Tetzaveh

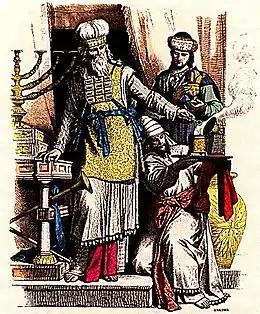
The High Priest wearing his breastplate (illustration circa 1861–1880 from "The History of Costume" by Braun and Schneider)

Ben Sira wrote of the splendor of the High Priest's garments in Exodus 28, saying, "How glorious he was . . . as he came out of the House of the curtain. Like the morning star among the clouds, like the full moon at the festal season; like the sun shining on the Temple of the Most High, like the rainbow gleaming in splendid clouds."